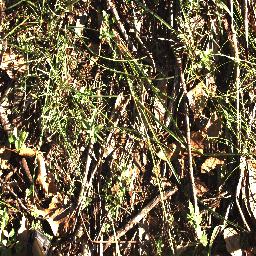
Label: negative